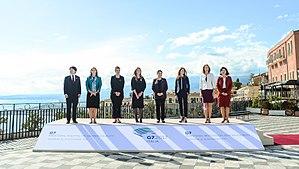
Marlène Schiappa [maʁlɛn ʃjapa], née le 18 novembre 1982 à Paris, est une militante féministe et femme politique française.